Ndyuka people

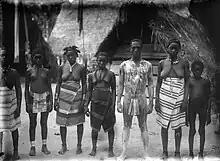

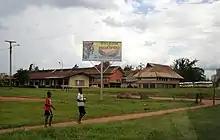
Moengo (2008)

The Ndyuka people (also spelled 'Djuka') or Aukan people (Okanisi), are one of six Maroon peoples (formerly called "Bush Negroes", which has pejorative associations) in the Republic of Suriname and one of the Maroon peoples in French Guiana. The Aukan or Ndyuka speak the Ndyuka language. They are subdivided into the "Opu", who live upstream of the Tapanahony River in the Tapanahony resort of southeastern Suriname, and the "Bilo", who live downstream of that river in Marowijne District.